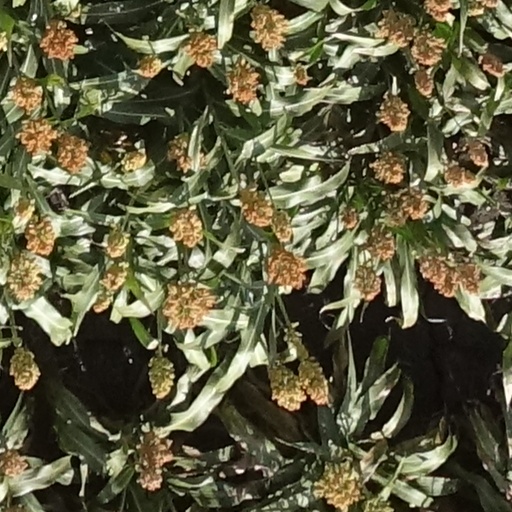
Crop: sorghum